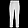
Label: Trouser